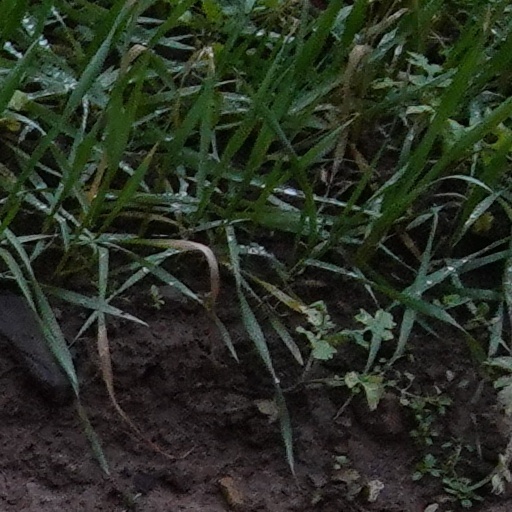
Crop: wheat